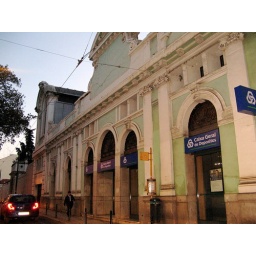
now a bank - the window below the signage was once a box office